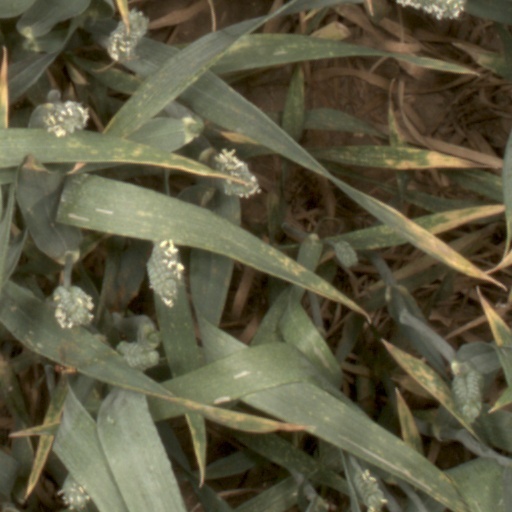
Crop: wheat